History of Slovakia

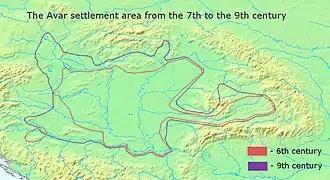
The Avar settlement area from the 7th to the 9th century, according to Éva Garam

In the 4th century AD, the Roman Empire could no longer resist the attacks by the neighboring peoples. The empire's frontier started to collapse along the Danube in the 370s. The development of the Hunnic Empire in the Eurasian Steppes forced large groups of Germanic peoples, including the Quadi and the Vandals, to leave their homelands by the Middle Danube and along the upper course of the river Tisza in the early . Their lands were occupied by the Heruli, Sciri, Rugii and other Germanic peoples. However, the Carpathian Basin was dominated by the nomadic Huns from the early and the Germanic peoples became subjects to Attila the Hun.